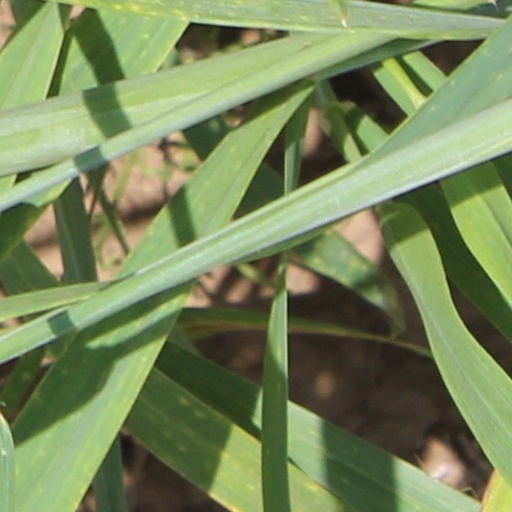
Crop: wheat